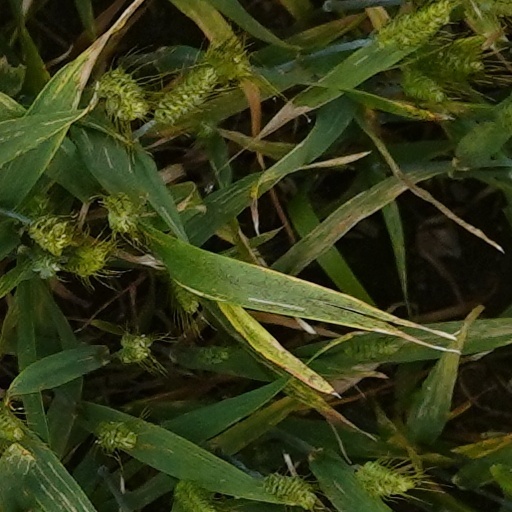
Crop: wheat